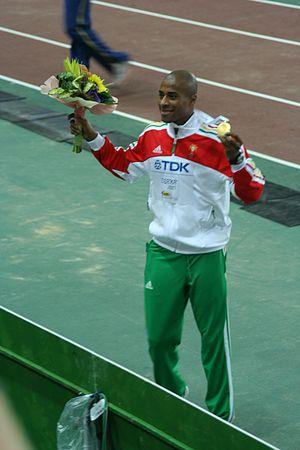
L'épreuve du triple saut masculin des championnats du monde d'athlétisme 2007 s'est déroulée les 25 et 27 août 2007 dans le stade Nagai à Osaka au Japon. Elle est remportée par le Portugais Nelson Évora.
Nelson Évora est un athlète portugais d'origine capverdienne, spécialiste du saut en longueur et du triple saut. Il mesure 1,81 m pour 62 kg et son club est le Sporting de Clube Portugal. Il est champion olympique aux Jeux olympiques d'été de 2008.